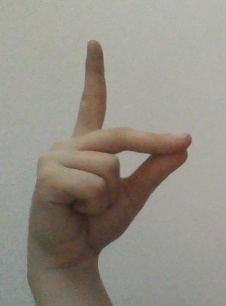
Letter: ta